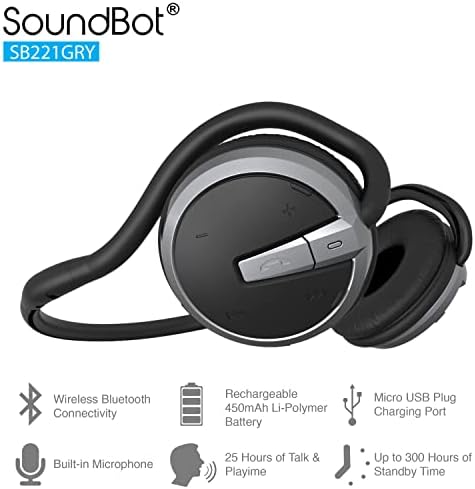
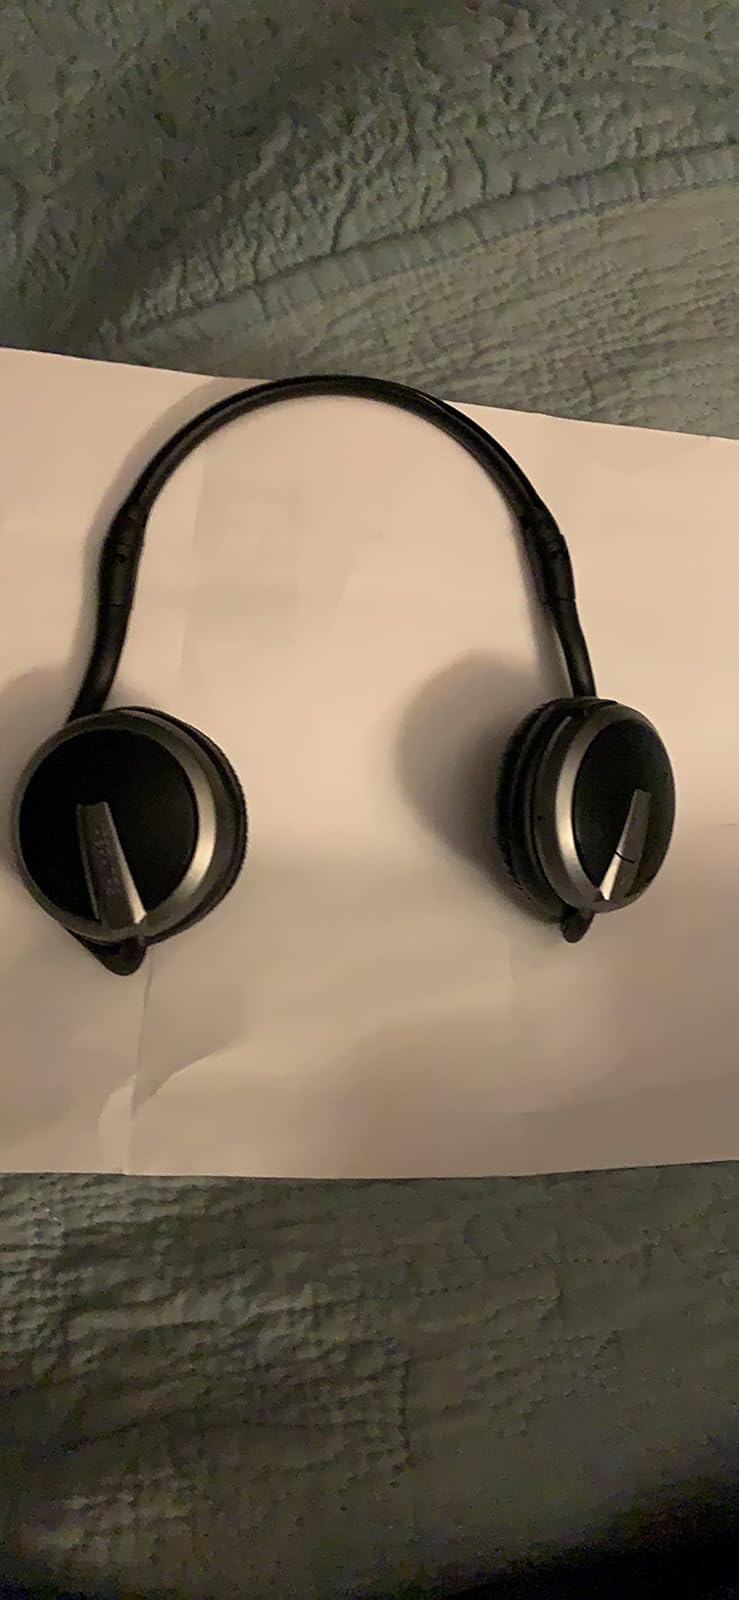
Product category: headphones
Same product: yes